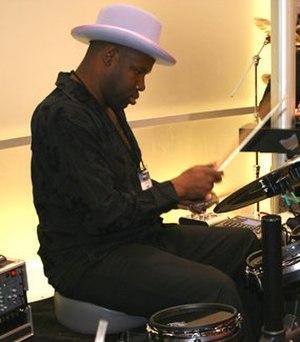
John Blackwell ou John Blackwell Jr., né le 9 septembre 1973 à Columbia et mort le 4 juillet 2017, est un batteur américain de funk et de jazz.